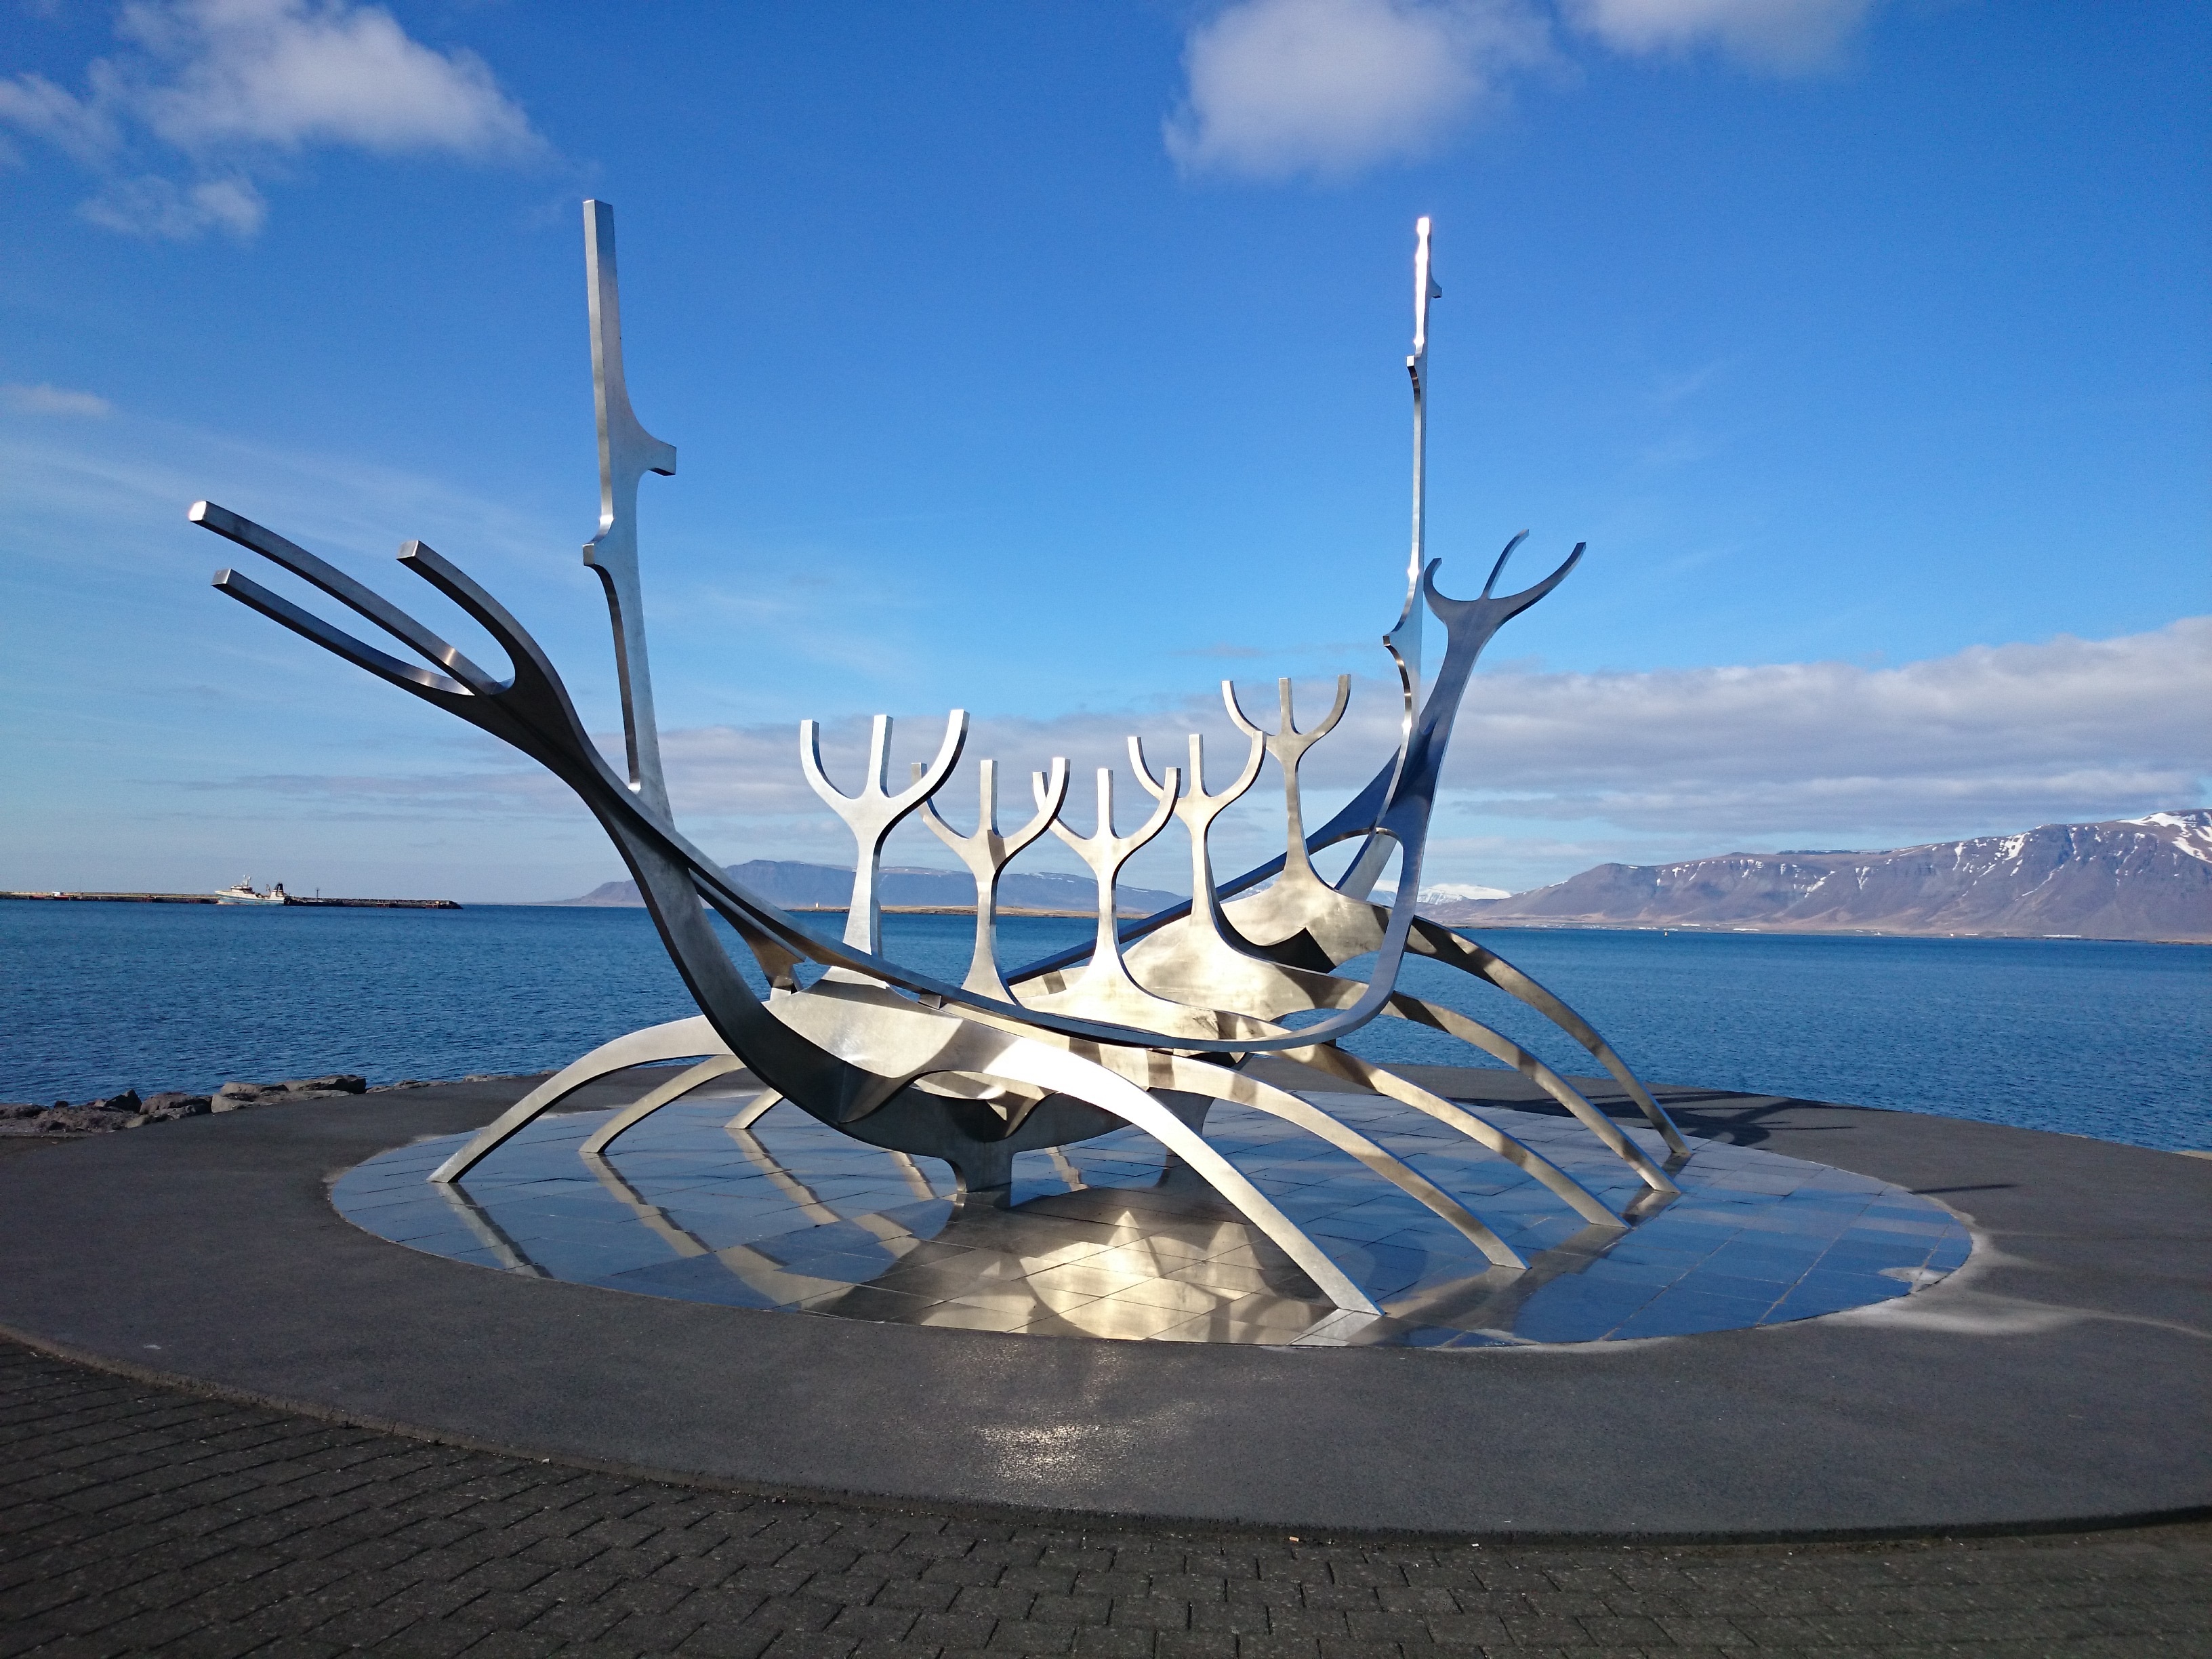
beach, sea, coast, sand, ocean, shore, wave, wind, vacation, vehicle, bay, landmark, iceland, reykjavik, s lfar, sun voyager